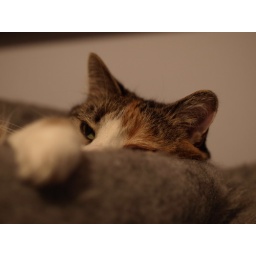
Calin in the bed all the cats share